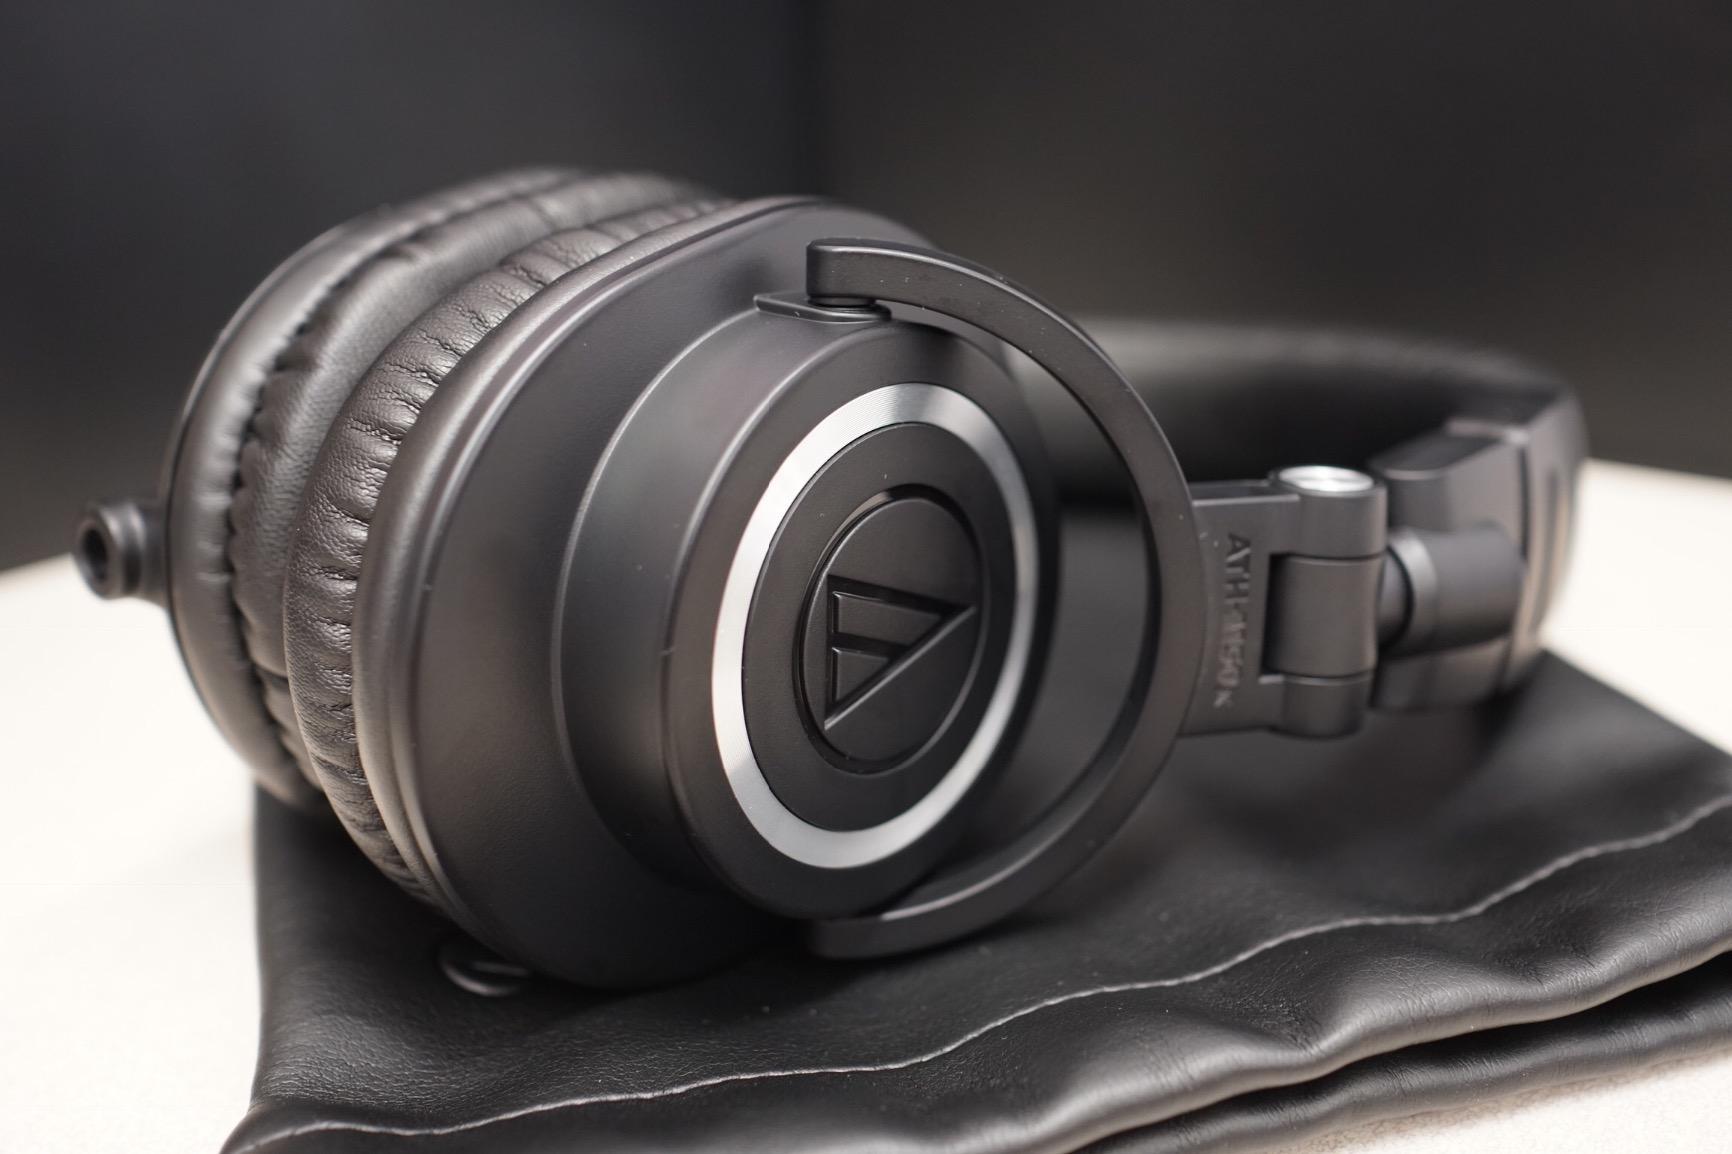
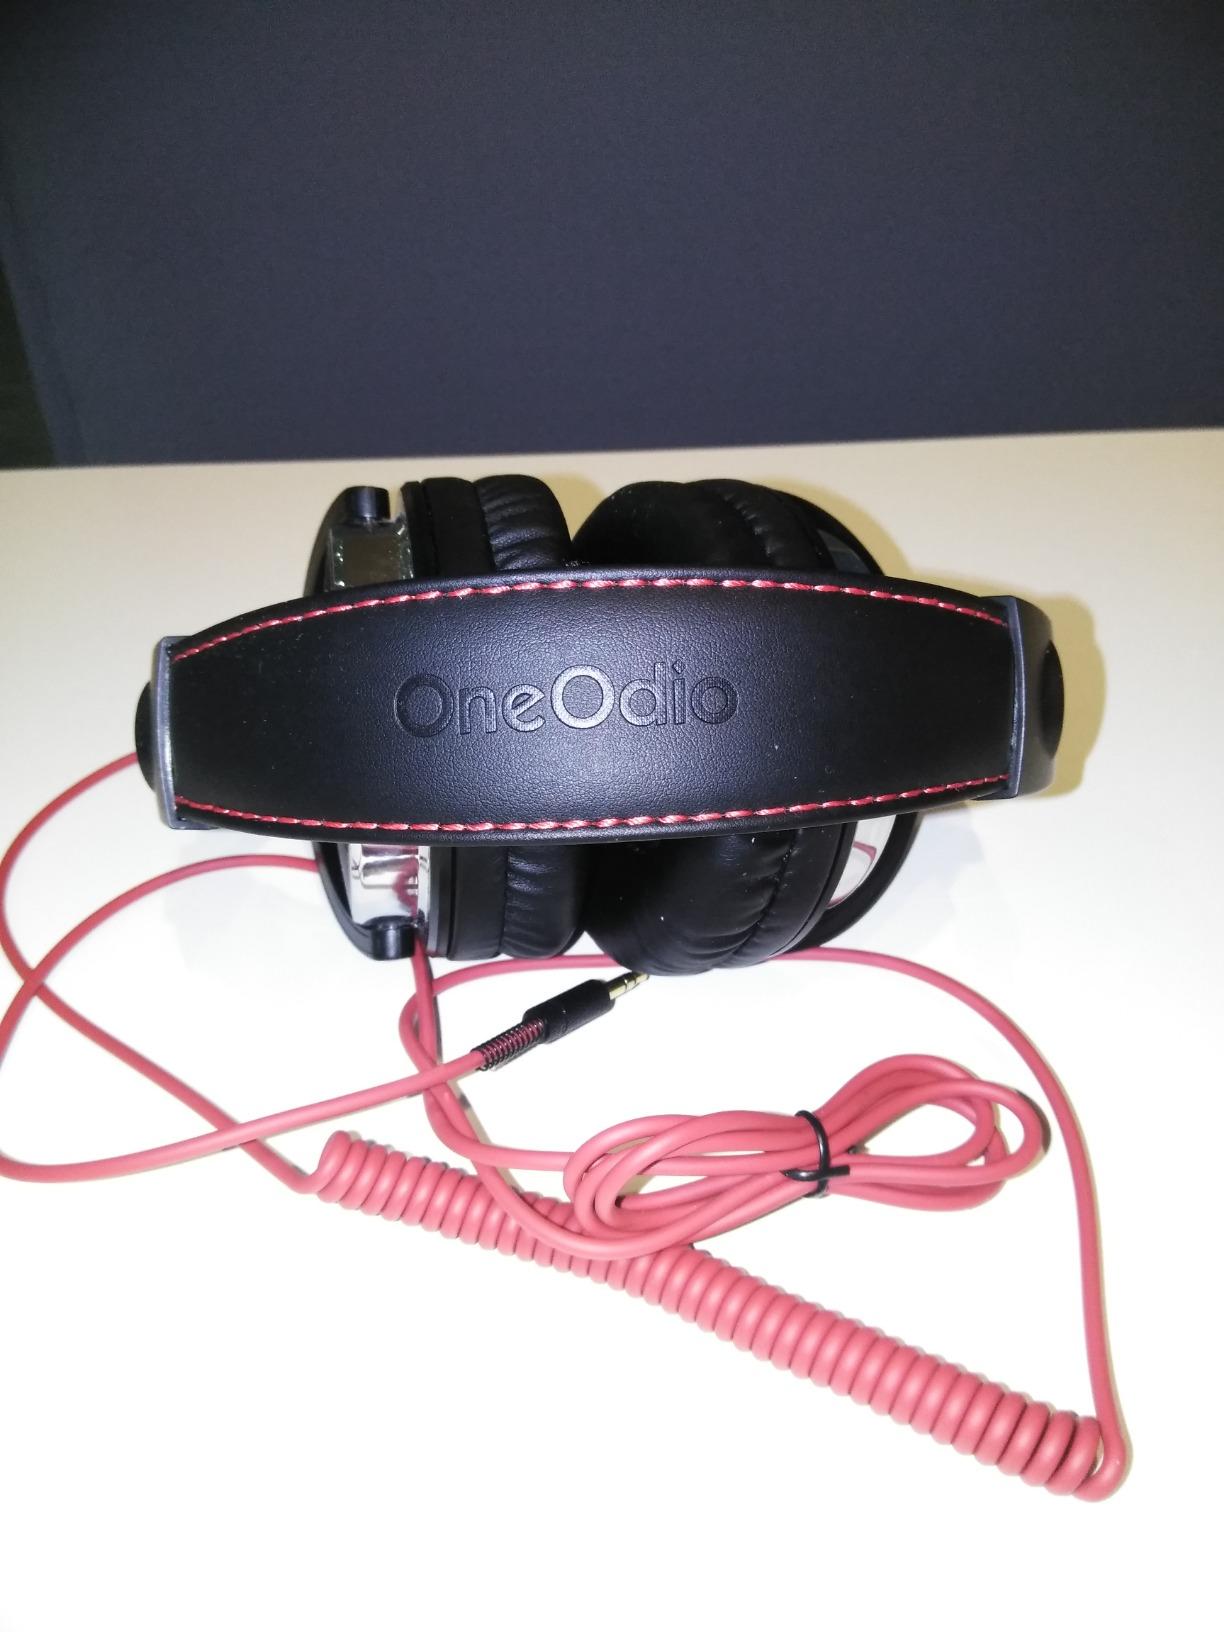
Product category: headphones
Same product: no